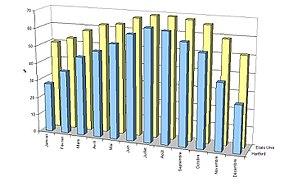
Ensoleillement mensuel moyen, à Hartford (Michigan) et dans l'ensemble des Etats-Unis.
Hartford est une ville du comté de Van Buren, dans l'État du Michigan.